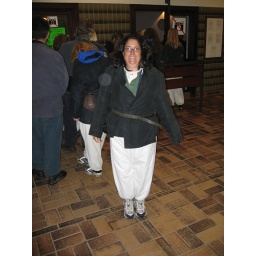
They made us don jackets, belts, and pants over our street clothes.